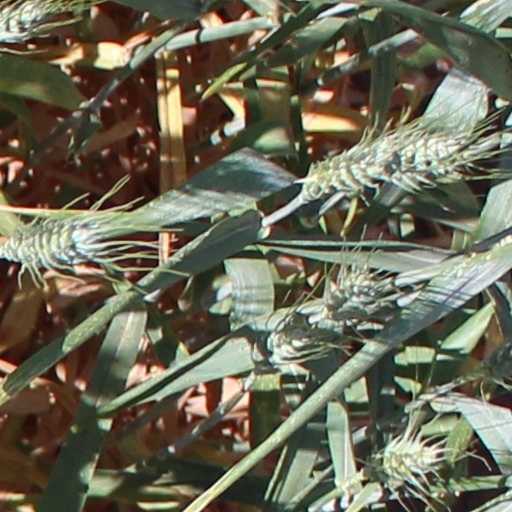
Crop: wheat